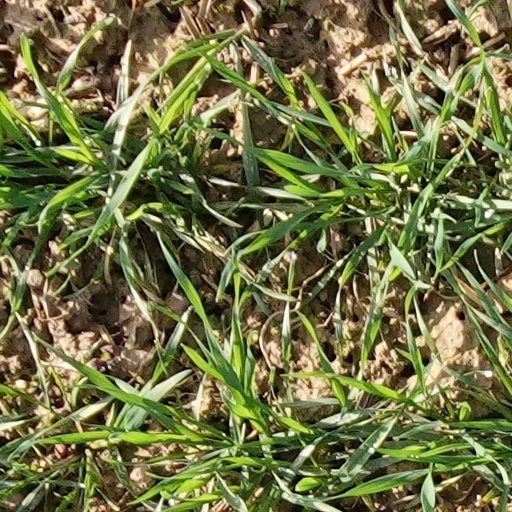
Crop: wheat